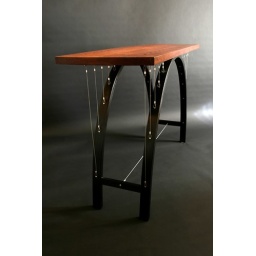
Build in 2007.Concept, design, testing, manufacture and assembly by me.Jatoba table top, ebony stained ash legs, airplane cable and hardware.